Lory Del Santo

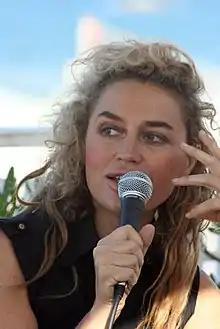
Lory Del Santo in 2007 in Milan

Loredana "Lory" Del Santo (born 28 September 1958) is an Italian actress, model and beauty pageant titleholder.